St John the Baptist's Church, Leytonstone

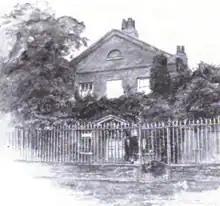
The Chapel of Ease at Leytonstone, built in 1749 and rebuilt in 1819. Later used as the Leytonstone National School until 1876, it was finally demolished in 1938.

Leytonstone originally formed a part of the ancient parish of Leyton, for which the only Anglican place of worship was Leyton Parish Church. In 1748, some wealthy residents proposed that a chapel of ease should be built in Leytonstone, then a rural but prosperous village; one of them complained that "the inhabitants in general find it very inconvenient, and many utterly impossible, for them to resort thither [to Leyton] at least so frequently as they ought for ye public worship of God". Despite the opposition of the lord of the manor, David Gansel of Leyton Grange, and the ambivalence the vicar of Leyton, a plot of land was leased on the west side of Leytonstone High Road and a small chapel was built on it, funded by residents including the poet David Lewis and the banker Samuel Bosanquet. The chapel opened in 1749, but was closed soon afterwards when Gansel took legal action to prevent its use, until 1754 when a minister was appointed by the Bishop of London with a stipend provided by pew rents. In 1819 the chapel was enlarged, but because it was built on leasehold estate, it could not be consecrated, although the bishop agreed that it could be licensed for the administration of sacraments. The enlarged chapel, which stood opposite where Barclay Road now joins the High Road, was able to seat 580, with 240 seats being rent free for those unable to pay.